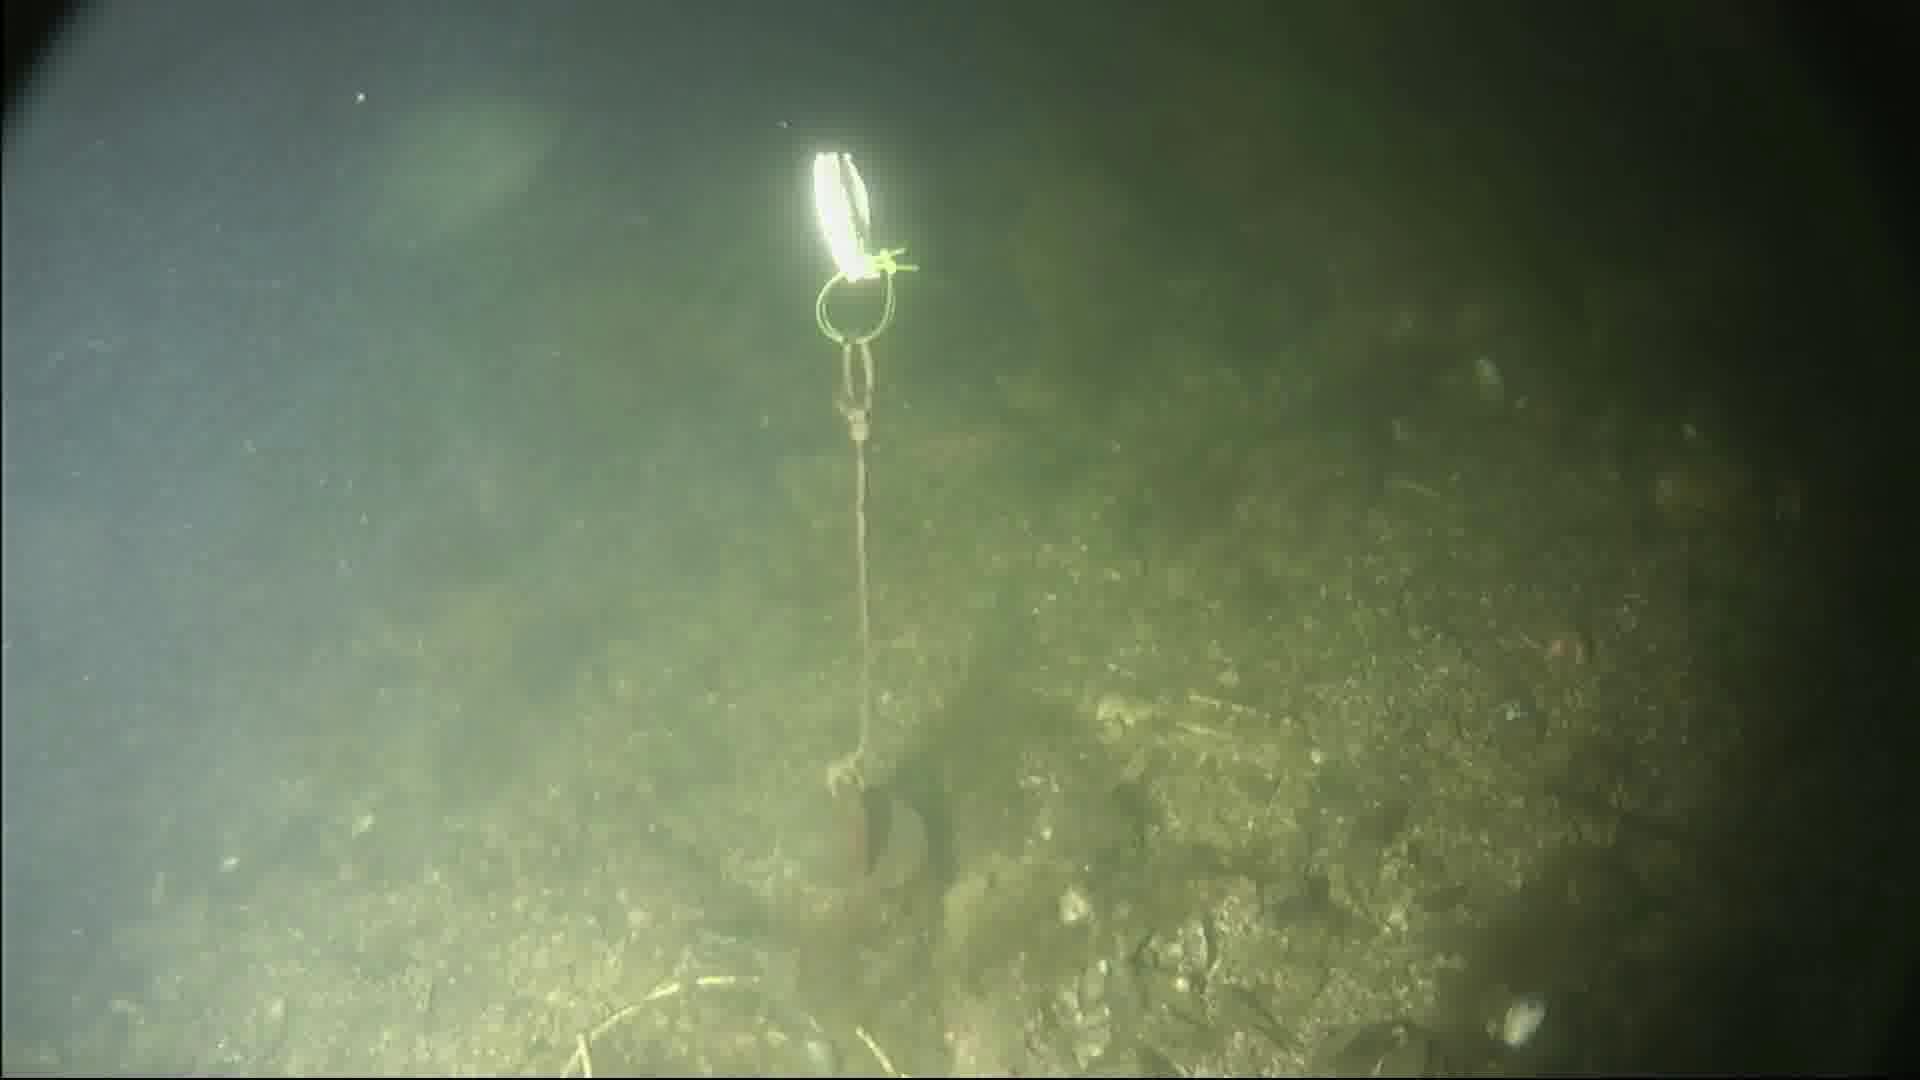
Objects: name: fish